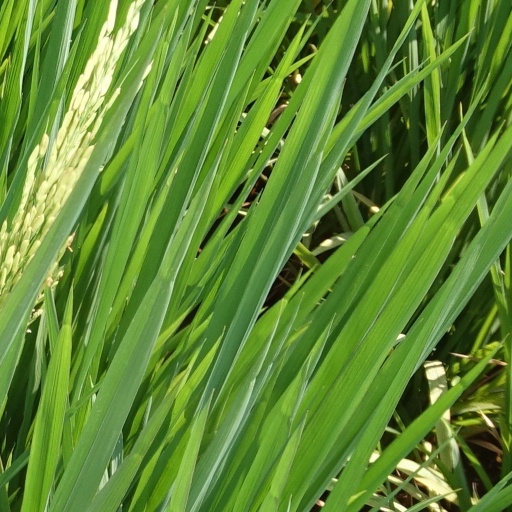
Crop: rice